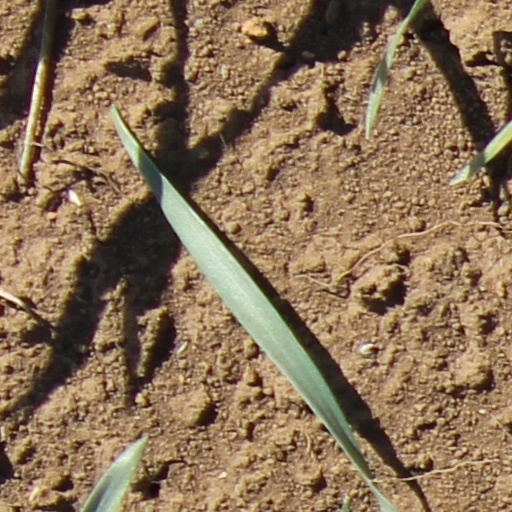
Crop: wheat